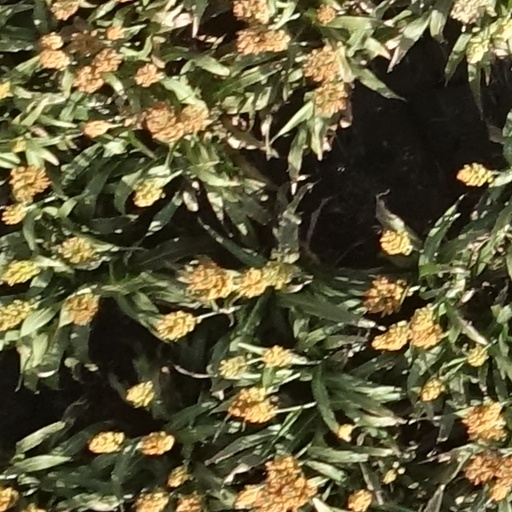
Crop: sorghum